Paran Brigade

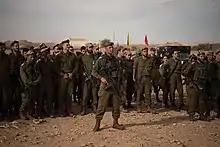
Paran Brigade members

The mission of the Paran Brigade is twofold: border surveillance and defense, and internal training of the troops assigned. The protection of the Israeli-Egyptian border is from Eliat to Holot Halutza with Egypt’s Sinai, and, according to Andrea Spada, particularly the area extending from the Nitsana border.